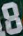
Number: 8